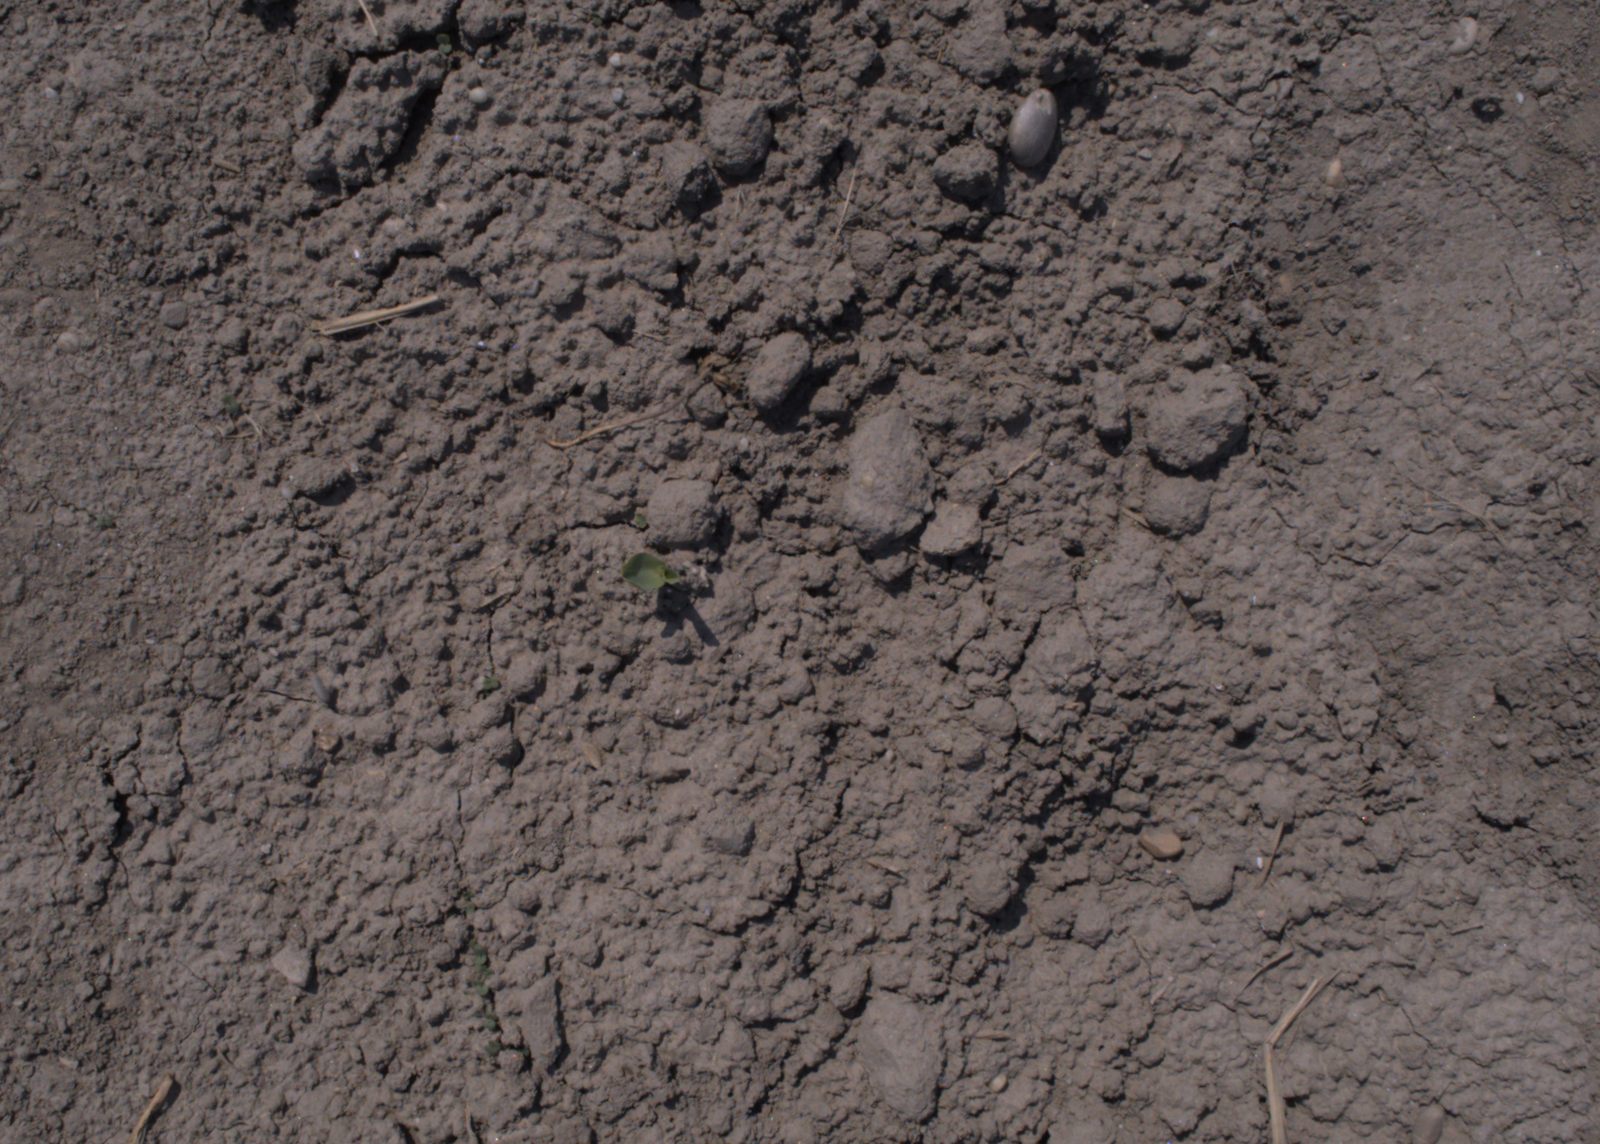
Capture date: 10.08.2020 12:49:06
Weather: sunny
Wind: light
Seeding date: 21.07.2020
Plant canopy height (mm): 930